Marquis of Lede

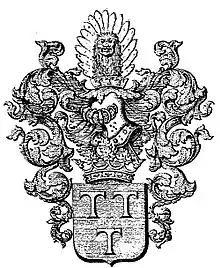
Coat of the House of de Bette

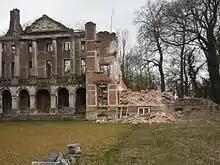
Mesen Castle, residence of the Marquess of Lede, designed by Giovanni Niccolò Servandoni

The Marquess of Lede was a Flemish title in use during the Ancien Régime. Lede is a city in Flanders, Belgium.